History of the Anglican Communion

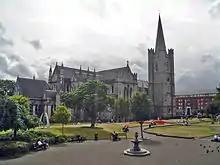
St Patrick's Cathedral, Dublin in Dublin.

The only provinces of the Anglican Communion with a direct and unbroken history stretching back to the pre-Reformation church are to be found in Great Britain and Ireland: the Church of England, the Church in Wales, the Church of Ireland and the Scottish Episcopal Church. As its name suggests, the Scottish situation is unique; the national Church of Scotland is Presbyterian and for some years in the late 17th and early 18th centuries the Scottish Episcopal Church, despite its similarities to the Church of England, was regarded with some suspicion because of its occasional associations with Jacobite opposition to the House of Hanover.